Ruthenians

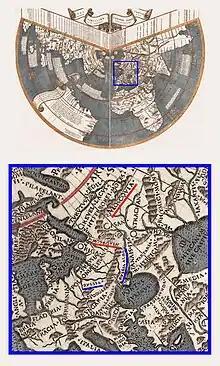
1507 - "A more universal map of the known world from recently completed observations" Johannes Ruysch

According to professor John-Paul Himka from the University of Alberta the word "Rutheni" did not include the modern Russians, who were known as "Moscovitae" throughout Western Europe. Vasili III of Russia, who ruled the Grand Duchy of Moscow in the 16th century, was known in European Latin sources as "Rhuteni Imperator". Jacques Margeret in his book "Estat de l'empire de Russie, et grande duché de Moscovie" of 1607 said that the name "Muscovites" for the population of Tsardom (Empire) of Russia is an error. During conversations, they called themselves "rusaki" (which is a colloquial term for "Russians") and only the citizens of the capital called themself "Muscovites". Margeret considered that this error is worse than calling all the French "Parisians". Professor David Frick from the Harvard Ukrainian Research Institute has also found in Vilnius the documents from 1655, which demonstrate that "Moscovitae" were also known in Lithuania as "Rutheni". The 16th century Portuguese poet Luís Vaz de Camões in his Os Lusíadas" (Canto III, 11) clearly writes "...Entre este mar e o Tánais vive estranha Gente: Rutenos, Moscos e Livónios, Sármatas outro tempo..." [English translation: "...Between this sea and the Tánais live strange People: Ruthenians, Muscovites and Livonians, Sarmatians in another time..."] differentiating between Ruthenians and Muscovites.